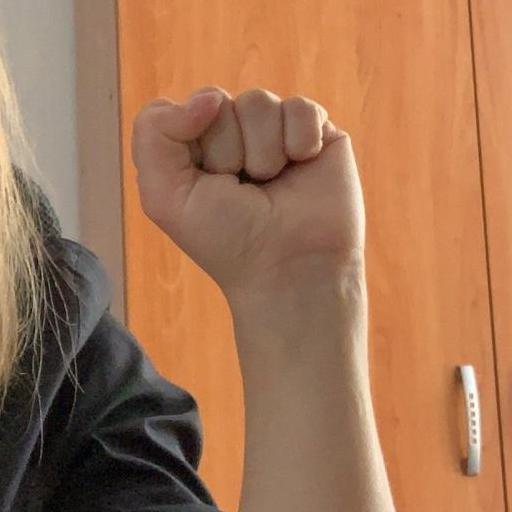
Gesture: fist